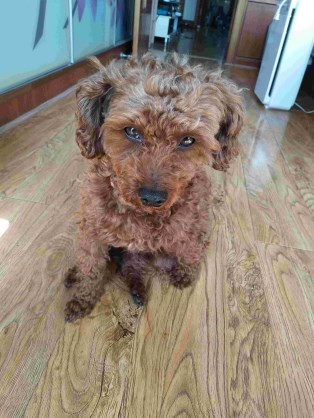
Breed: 7449-n000128-teddy